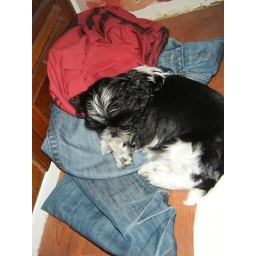
little rascal decided to climb on my clothes rather than her doggie bed i took in for her.